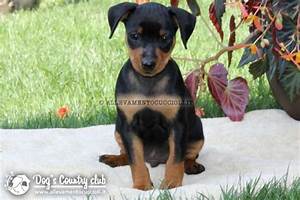
Label: dog